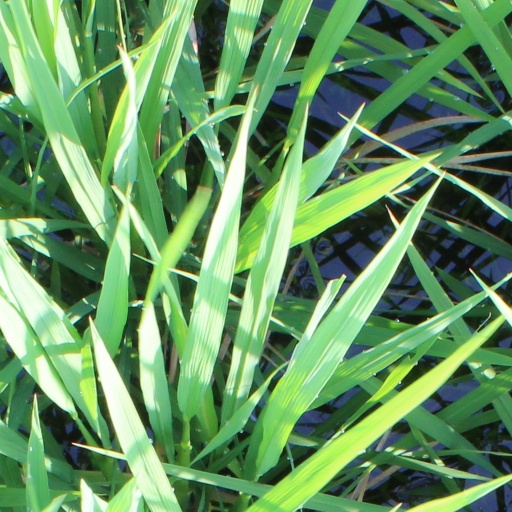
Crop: rice